2020 East Africa floods

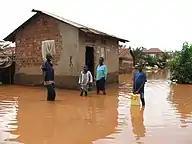
Flooding witnessed in Mukono District in Uganda

Burundi is susceptible to future water-related disasters, but examining the influence of climate change on regional hydroclimatic features is challenging due to a lack of local data and adaptation planning. 1 person died and 280 were displaced after severe weather in Burundi during the period 2 to 8 March.